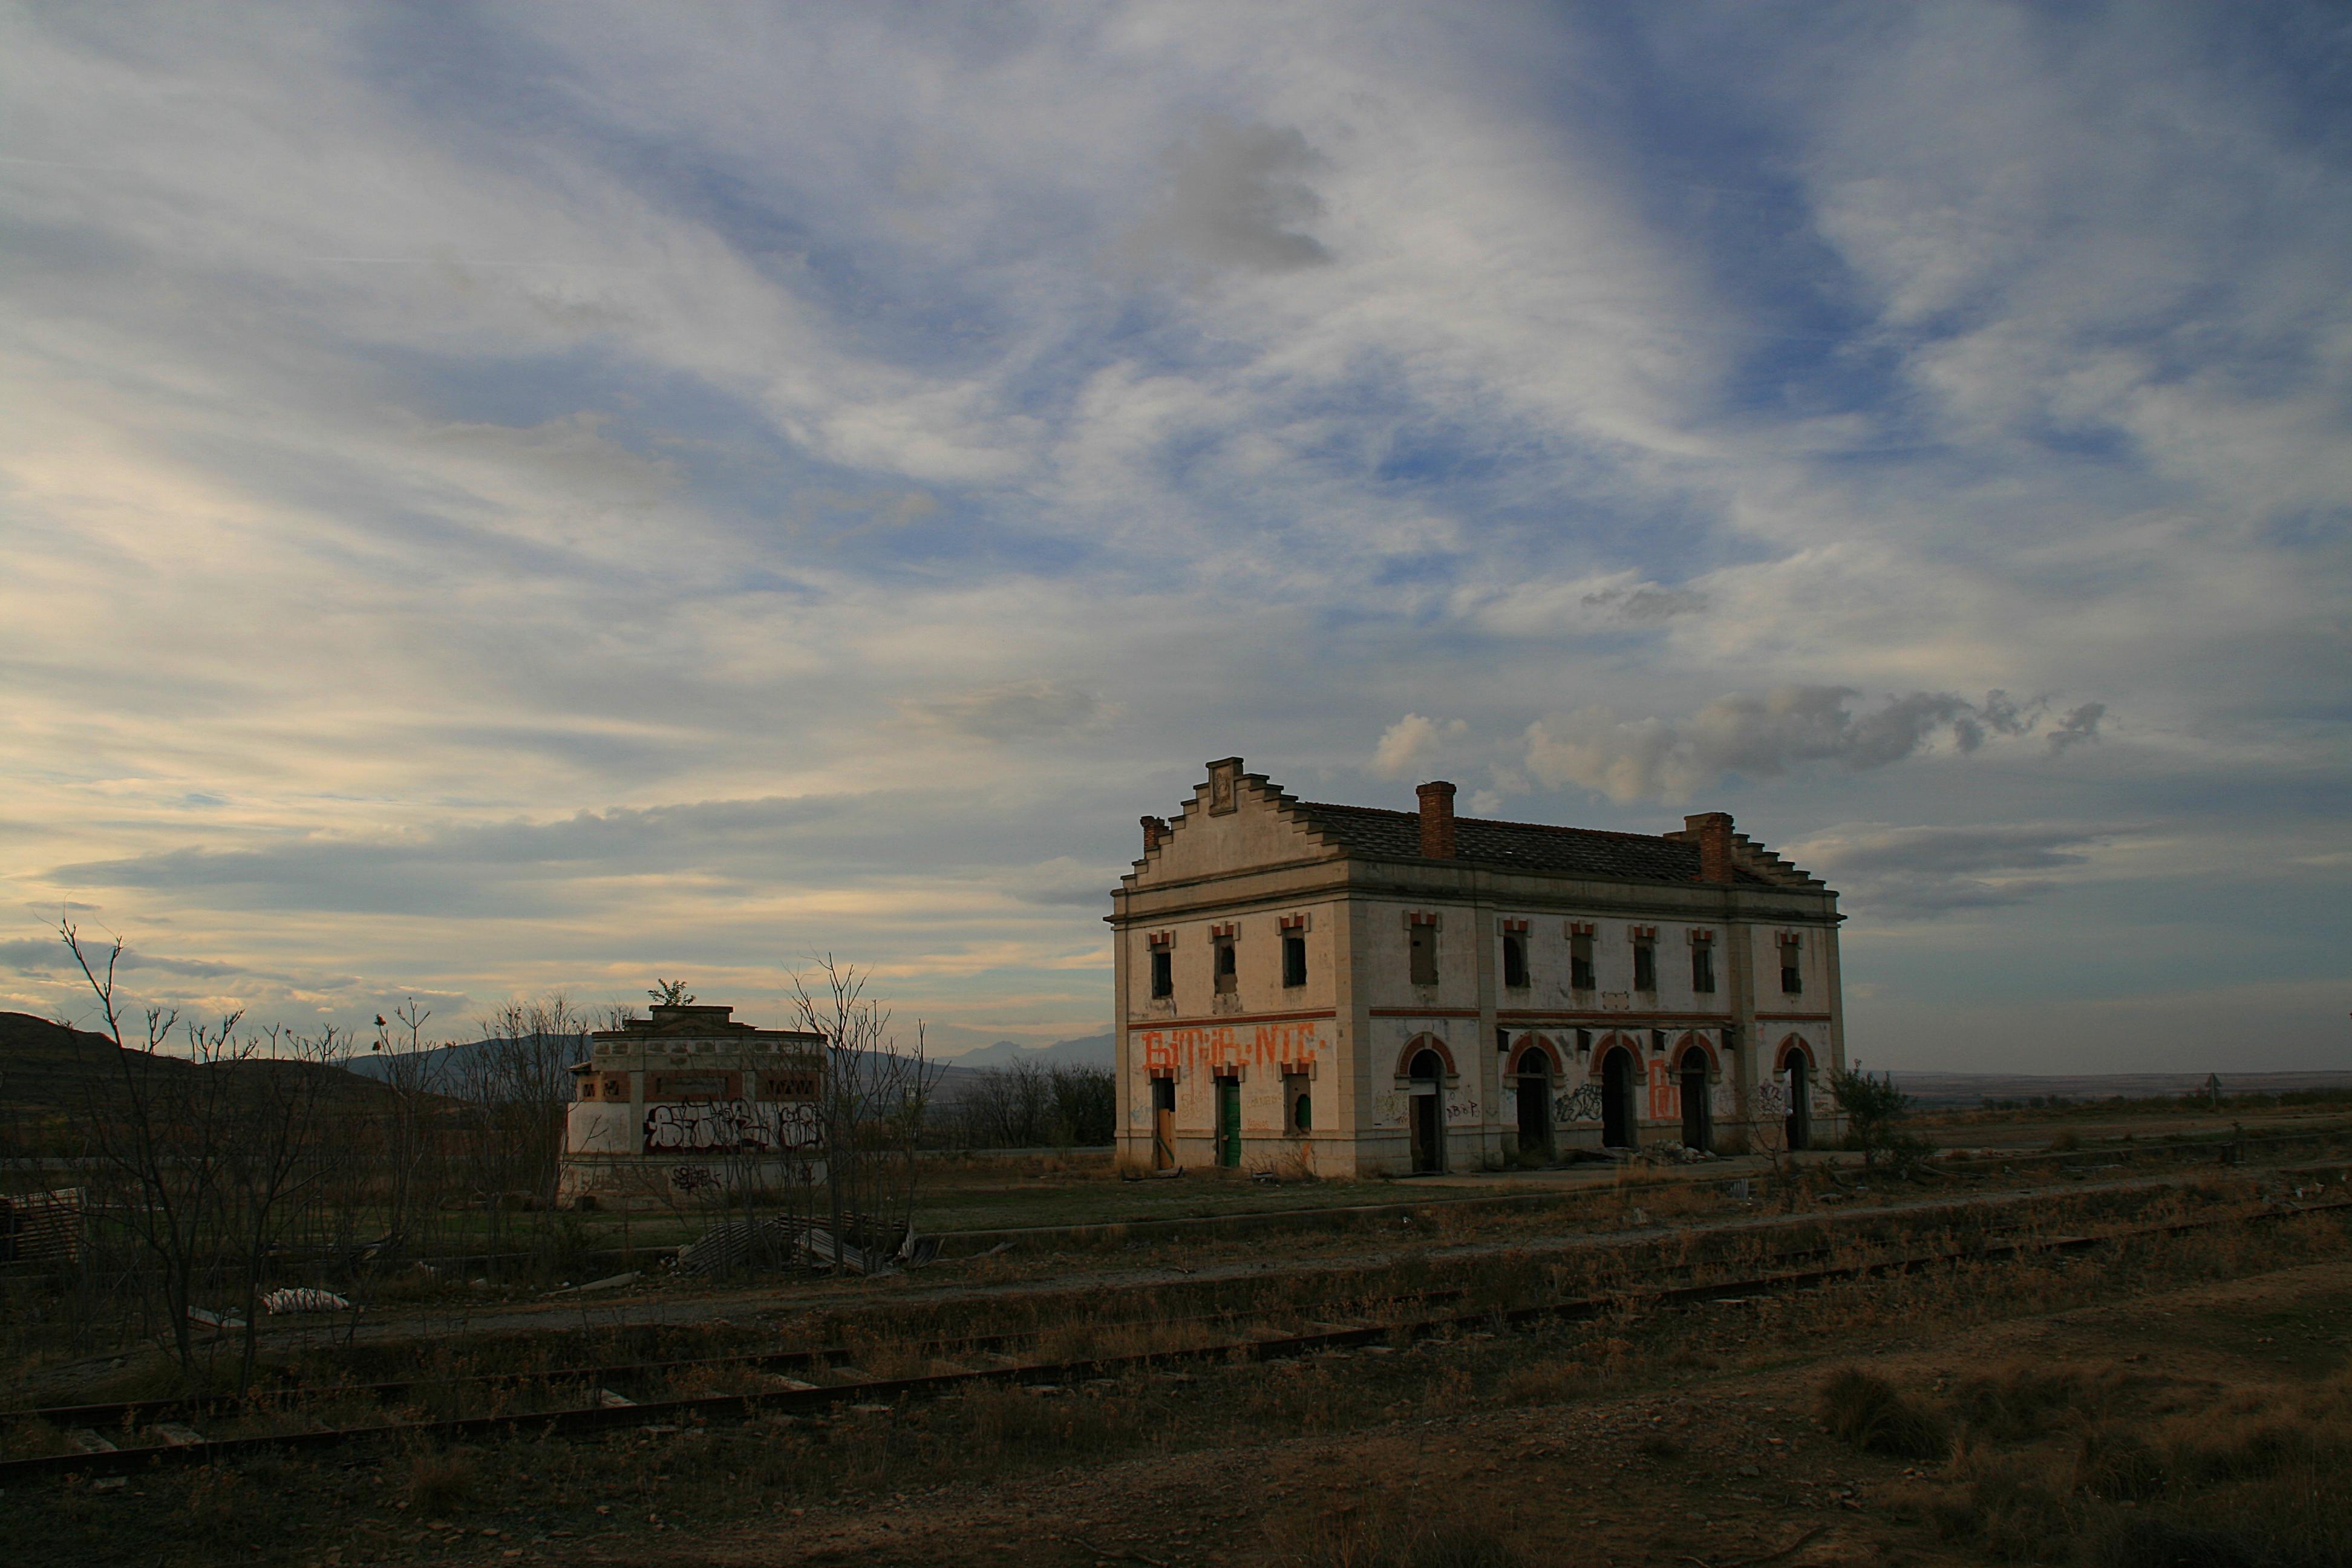
landscape, sea, coast, cloud, sky, sunset, morning, hill, chateau, dusk, evening, tower, castle, estacion, cintruenigo, ferrocarril, rural area